Hott 93

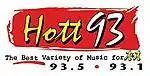

As of June 29, 2025, at 6:00 PM, the latest song that was played is Espresso by Sabrina Carpenter.